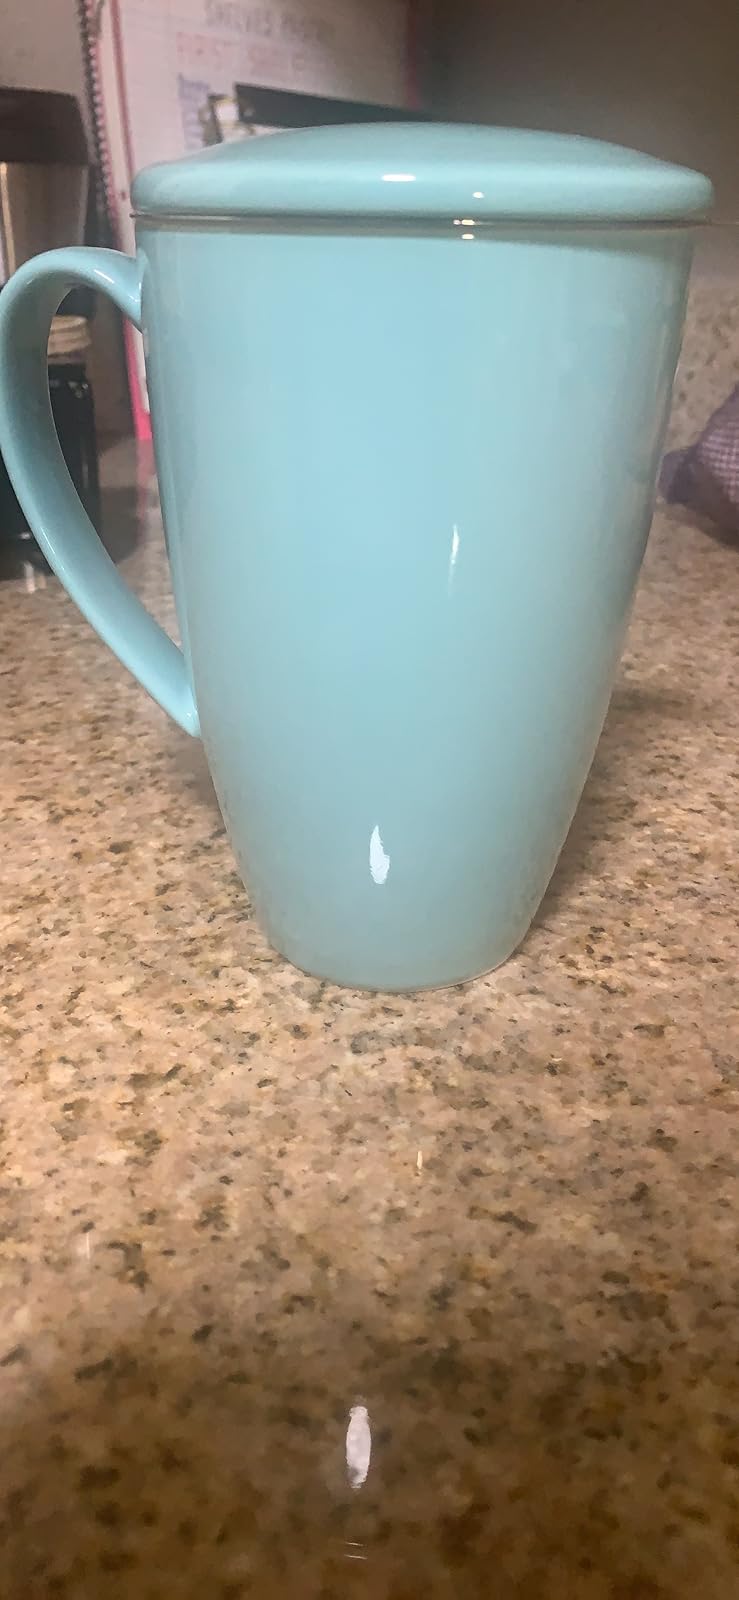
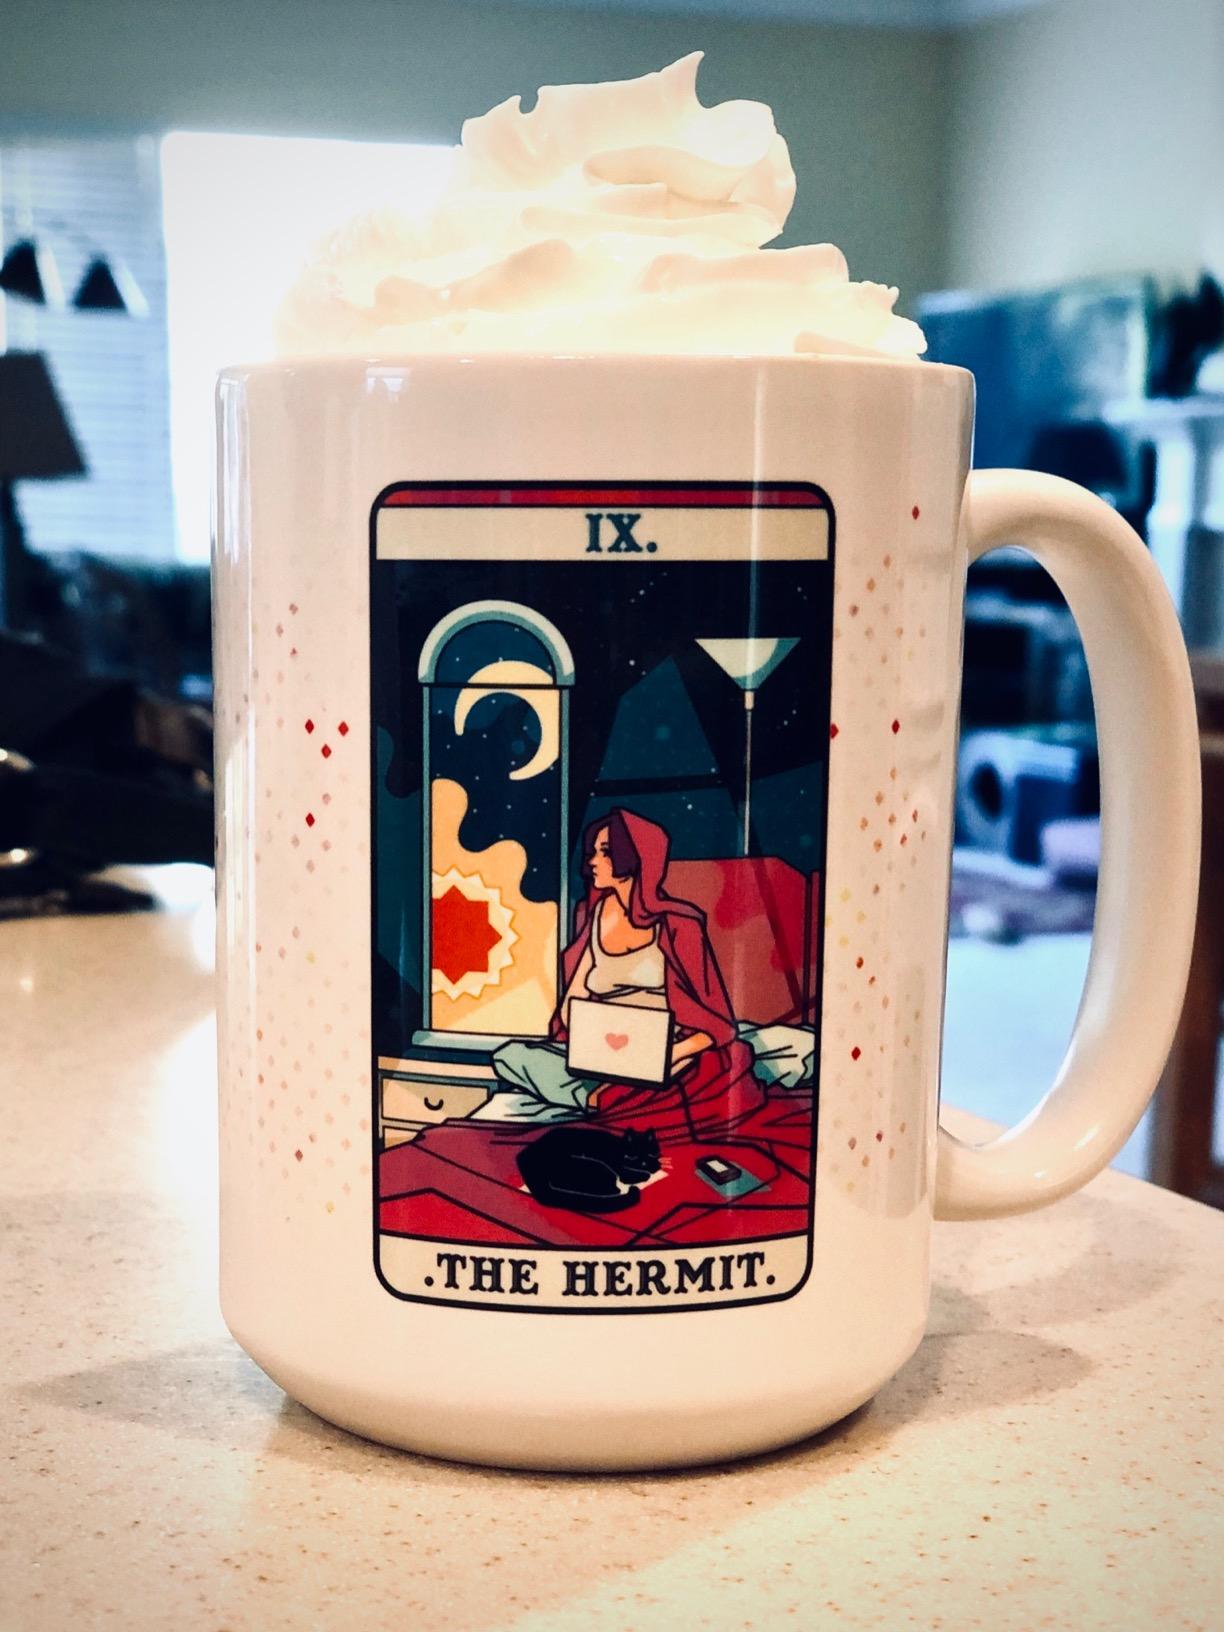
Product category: items_mug
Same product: no